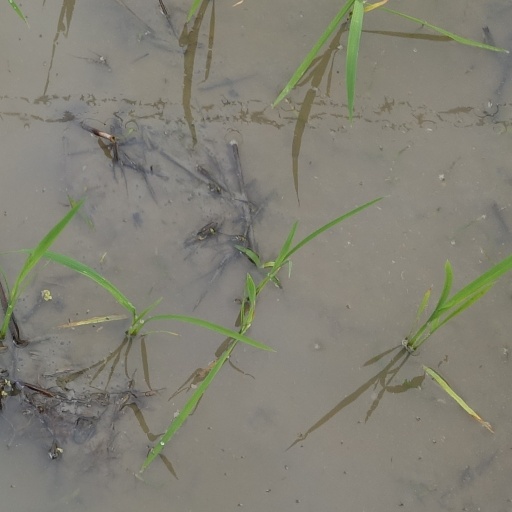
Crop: rice